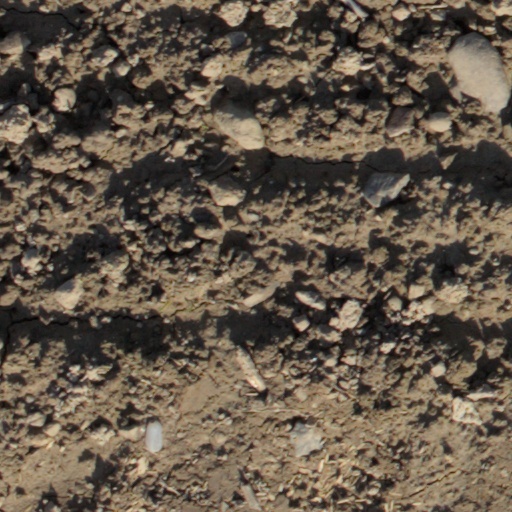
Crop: wheat